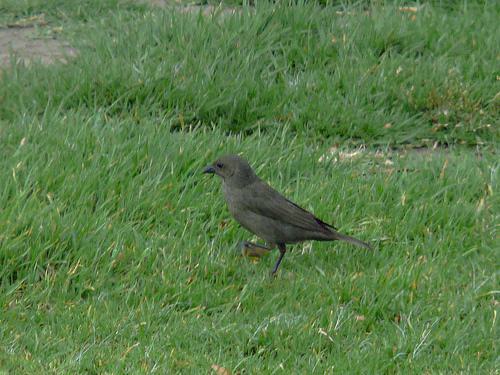
A photo of a shiny cowbird